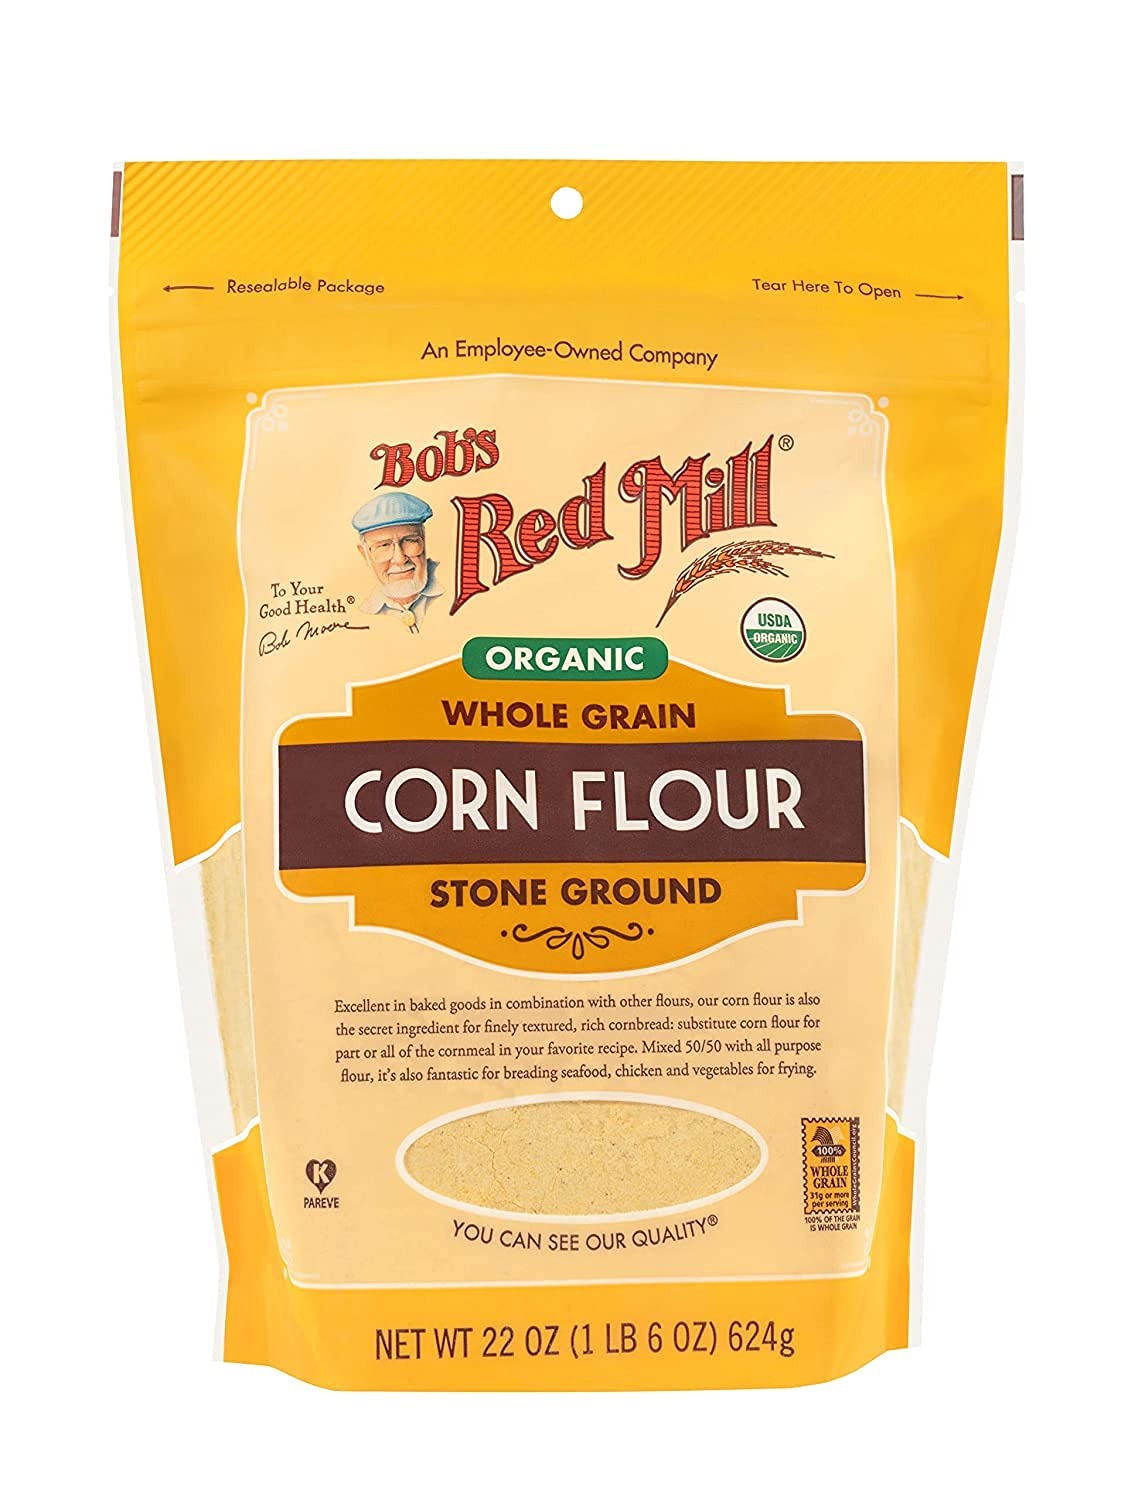
Item Name: Bob's Red Mill Organic Corn Flour, 22 Ounce (Pack of 2)
Bullet Point 1: WHOLE GRAIN GOODNESS: Our Organic Whole Grain Corn Flour is always 100% stone ground and includes all of the nutrients from the bran
Bullet Point 2: MULTIPLE USES: It’s wonderfully flavorful, and its fine texture produces a tender cornbread, or use in cakes, muffins and pancakes
Bullet Point 3: VEGAN: All Bob’s Red Mill products are vegetarian; this product is also vegan, meaning it does not include eggs, dairy or honey
Bullet Point 4: BOB'S RED MILL: Make folks a little happier: it’s the idea that keeps our stone mills grinding to fill every bag with wholesome goodness
Bullet Point 5: ORGANIC: Certified Organic by QAI
Product Description: Bob's Red Mill's Organic Whole Grain Corn Flour is always 100% stone ground and includes all of the nutrients from the bran. It’s wonderfully flavorful, and its fine texture produces a tender cornbread that is richer and less crumbly than one made with corn meal.
Value: 2.0
Unit: Count

Price: 4.41